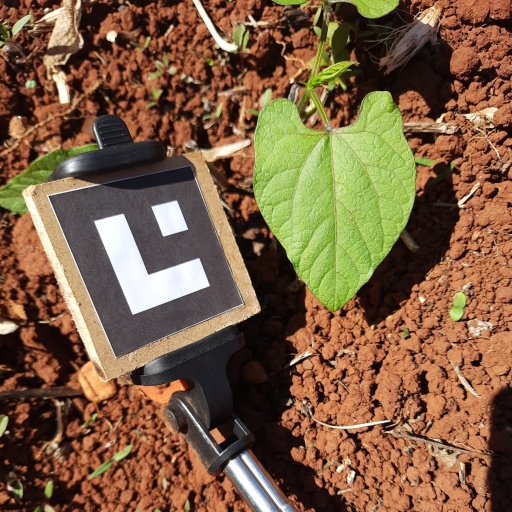
Observations: flat surface, no eating holes, under sunlight